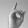
ASL letter: D